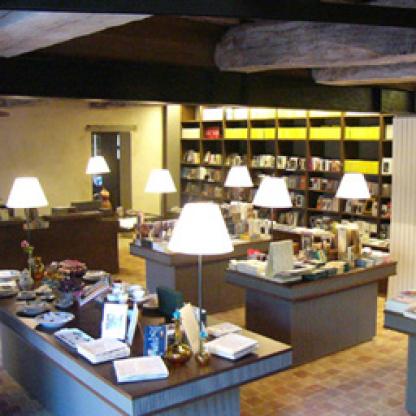
Scene: Indoor